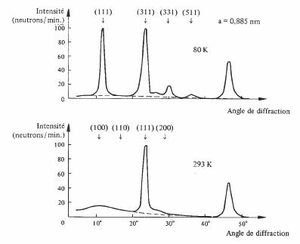
Expérience de diffraction neutronique
L'antiferromagnétisme est une propriété de certains milieux magnétiques. Contrairement aux matériaux ferromagnétiques, dans les matériaux antiferromagnétiques, l’interaction d’échange entre les atomes voisins conduit à un alignement antiparallèle des moments magnétiques atomiques. L'aimantation totale du matériau est alors nulle. Tout comme les ferromagnétiques, ces matériaux deviennent paramagnétiques au-dessus d’une température de transition, appelée température de Néel.